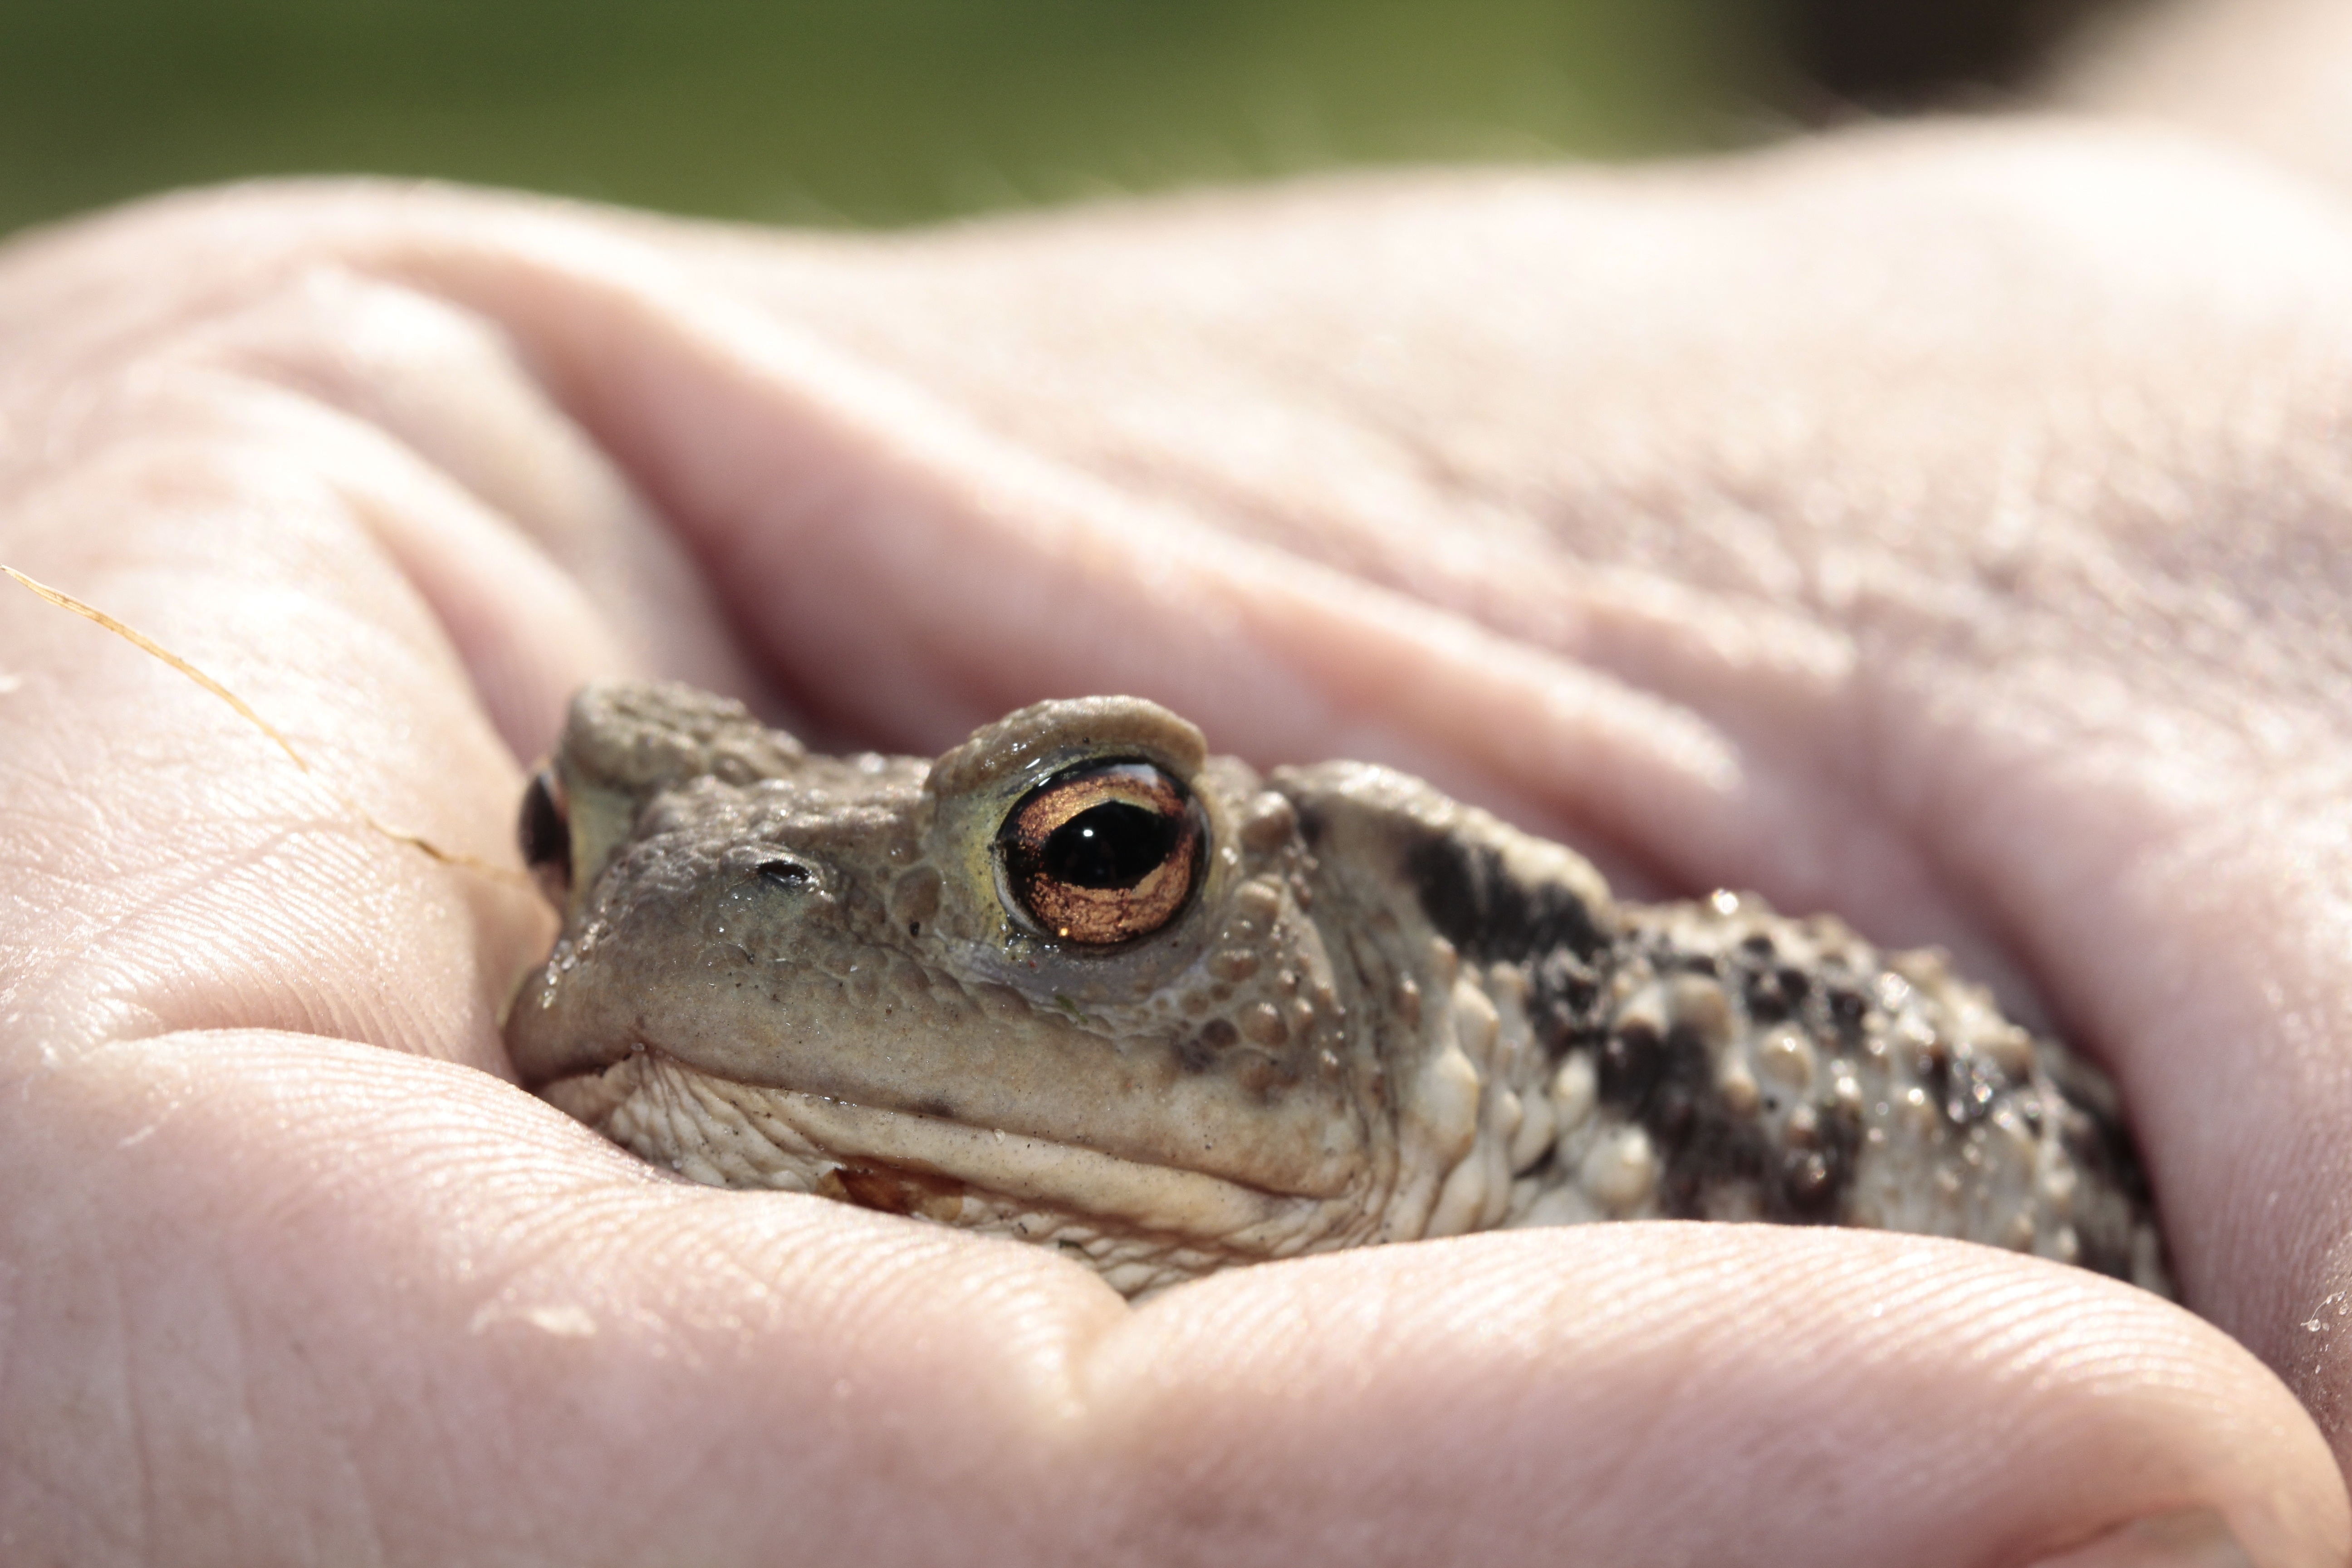
hand, nature, wildlife, frog, toad, amphibian, close, fauna, close up, eyes, head, vertebrate, creature, thick, animal world, macro photography, bullfrog, ranidae